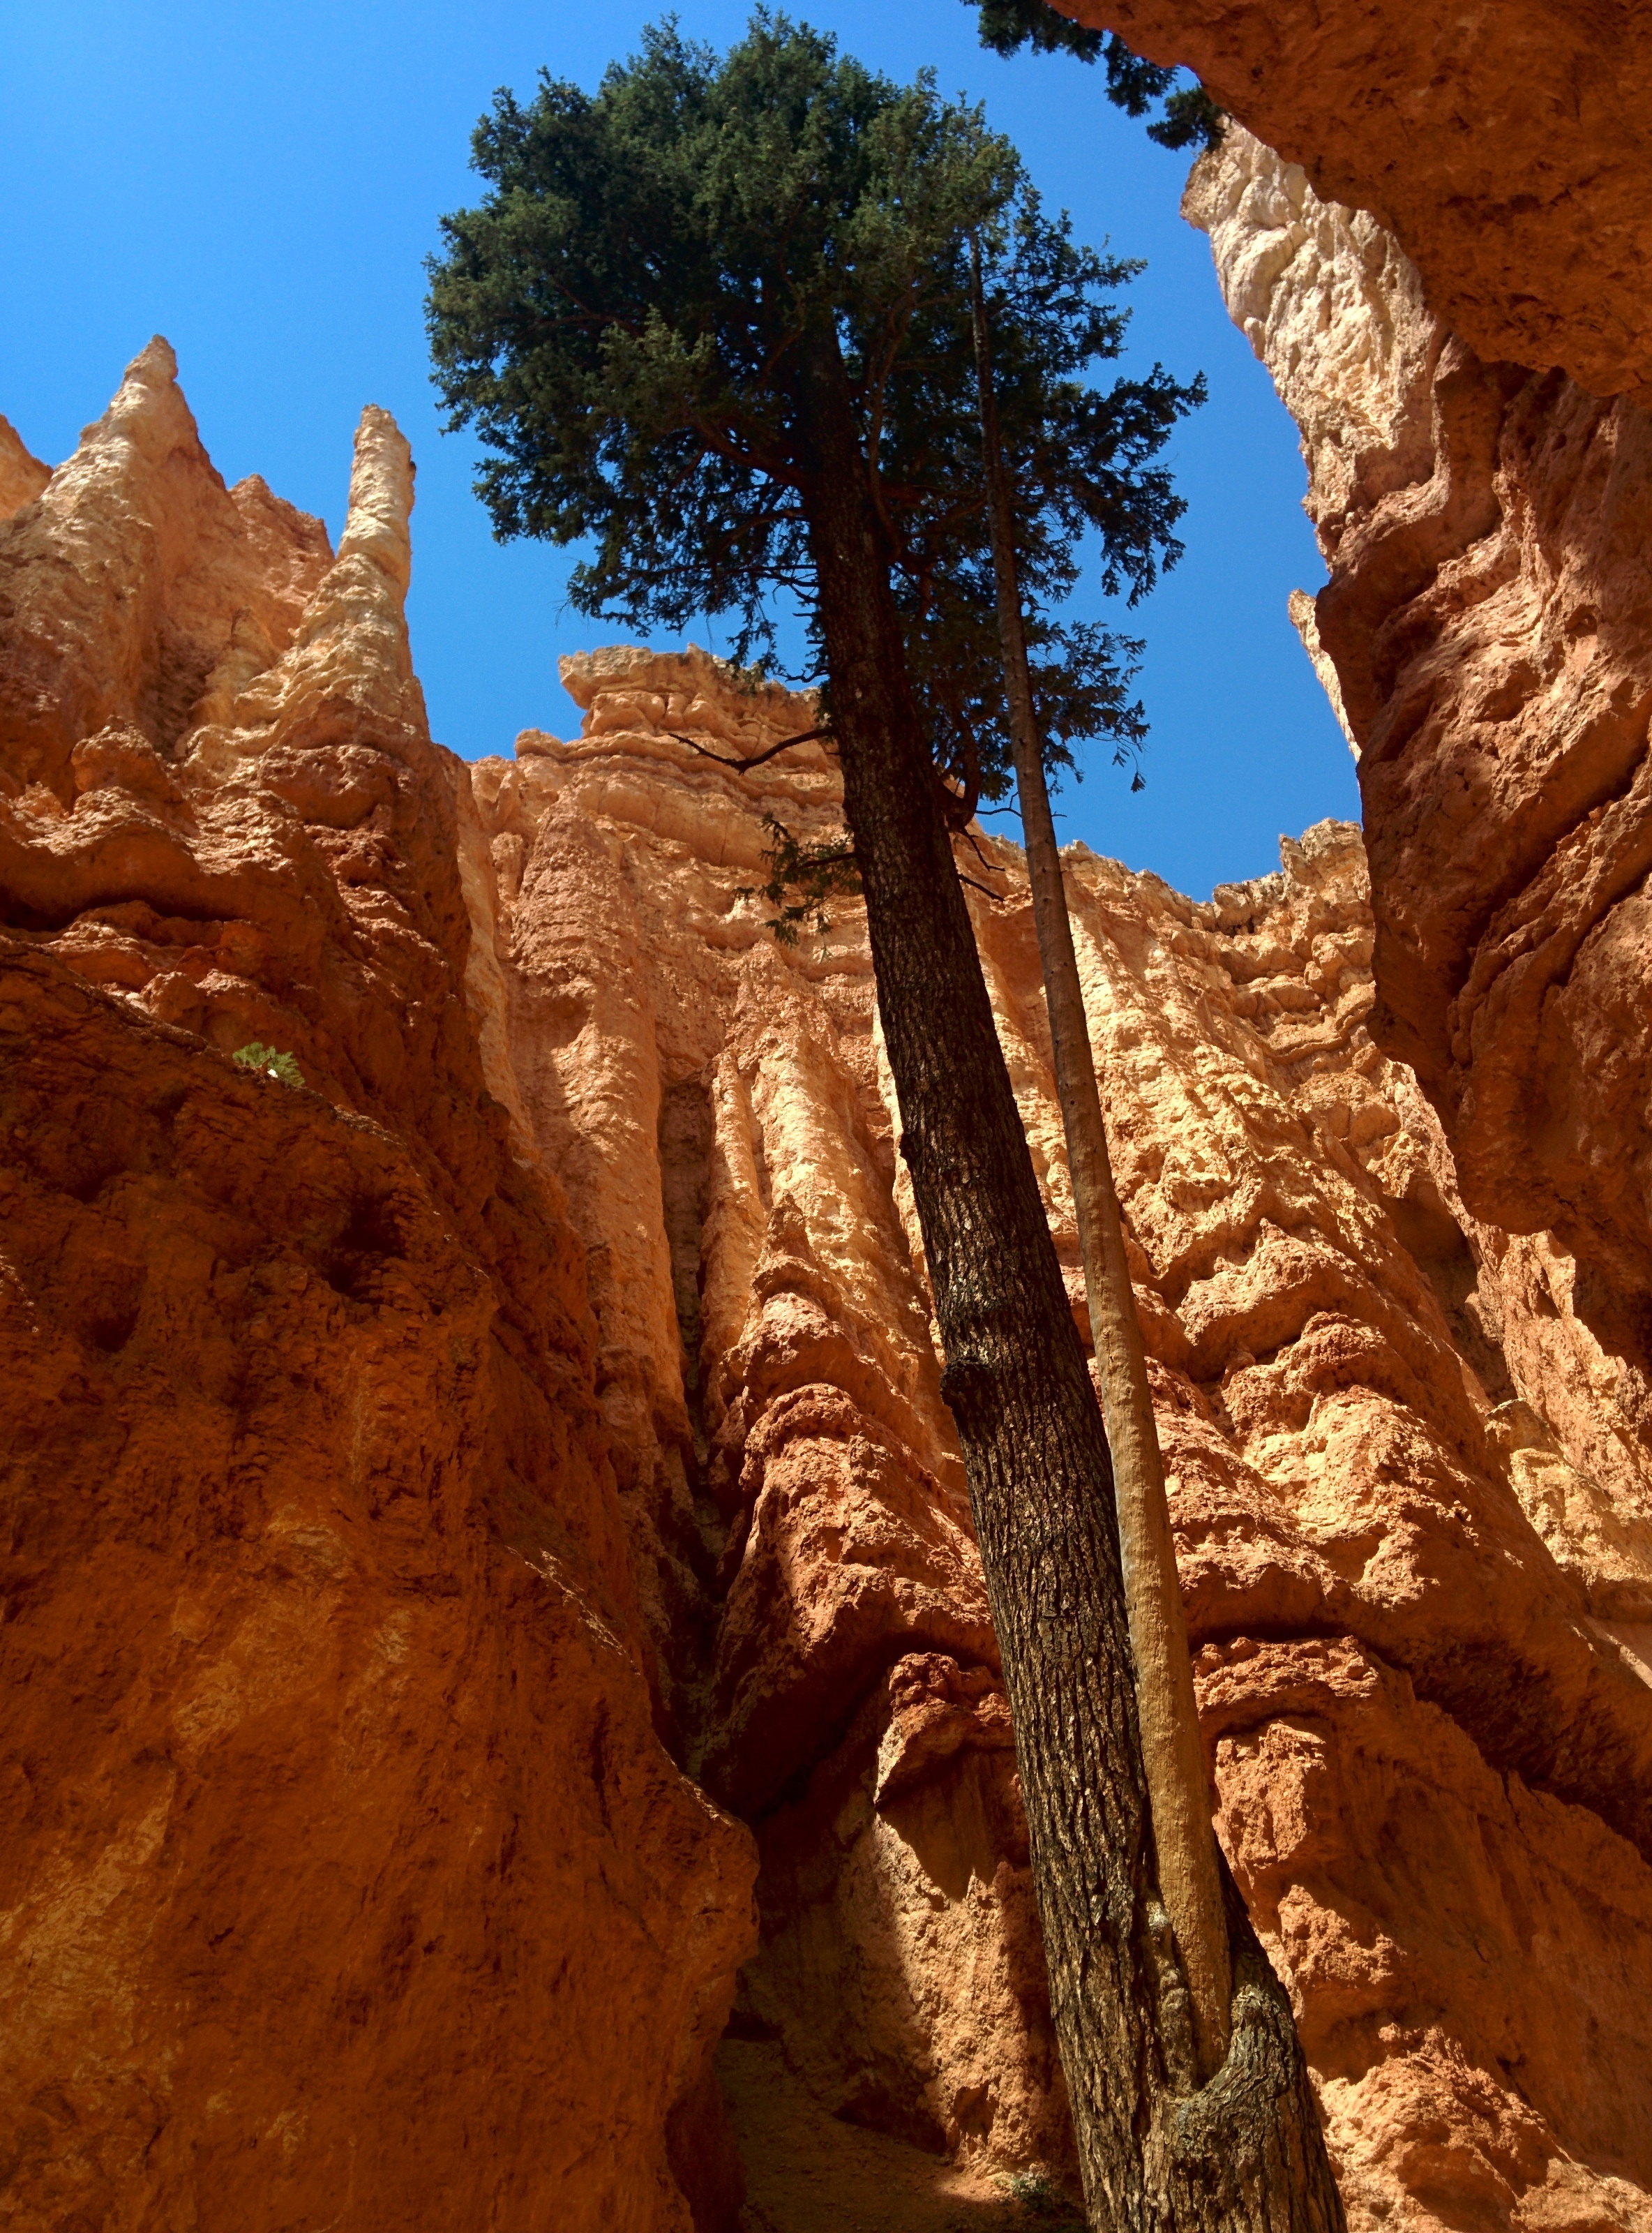
landscape, nature, rock, wilderness, mountain, desert, sandstone, valley, travel, formation, cliff, arch, orange, scenic, natural, park, usa, america, landmark, canyon, terrain, national park, bryce, outdoors, national, geology, utah, badlands, bryce canyon, famous, shapes, unique, destination, wadi, landform, geographical feature